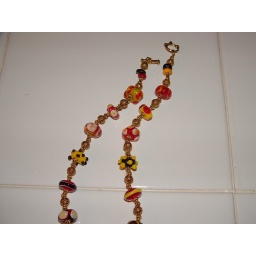
There are both opaque and translucent glass used in combination with several shades of red and yellow used through out.